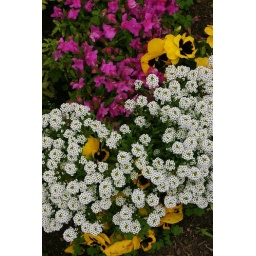
I took this of some pretty flowers that are growing in my next door neighbor's front yard.